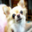
Label: dog